Odyssey series

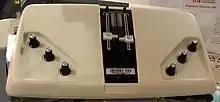
Magnavox Odyssey 200

The Magnavox Odyssey 200 dedicated console was released in 1975 as a deluxe companion of the Odyssey 100. Marketed at the same time as the Odyssey 100, it began shipping units on November 12, 1975 at $129.95. Using the same TI multi-chip design, but adding 2 chips, the console improved on the Odyssey 100 in several areas. In addition to Tennis and Hockey, the Odyssey 200 featured a third game variation called "Smash" (essentially, the sport known as Squash). The Odyssey 200 was also the first dedicated system to feature an option for four on-screen paddles instead of the customary two. The game manual, as well as Magnavox's service documentation describe this as an option for two or four "players," although the console itself can only be physically operated by two persons; consequently, the 200 is frequently and erroneously described as a "four-player" console today. The Odyssey 200 also added a unique method of non-digital on-screen scoring in which a white rectangle moved one space to the right each time a player scored a point. Like the Odyssey 100, the Odyssey 200 is powered by either six "C" batteries or a 9 volt AC adapter and uses three control dials for vertical and horizontal movement and ball "english."